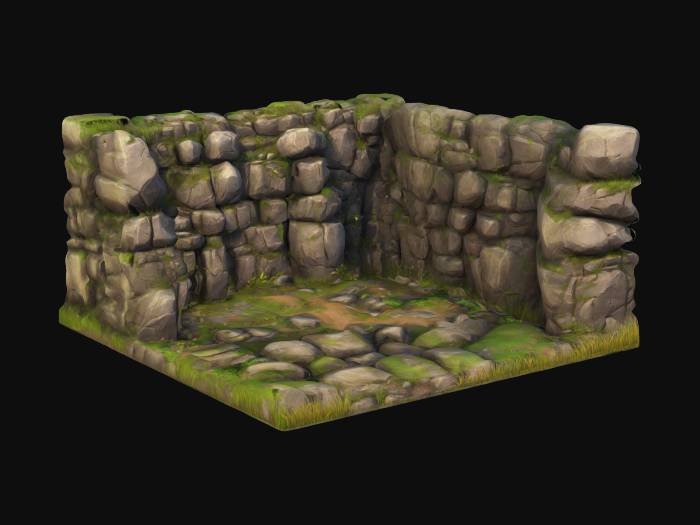
미적 점수 (1~10점): 8